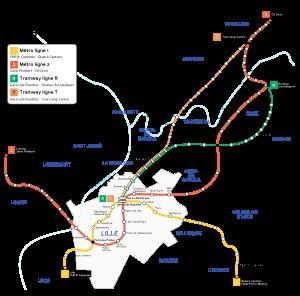
La Métropole européenne de Lille est une intercommunalité française de type métropole, composée autour des villes de Lille, Roubaix et Tourcoing située au centre du département du Nord dans la région des Hauts-de-France. Parmi les quatre premières communautés urbaines créées en 1967, elle prend d’abord le nom de Communauté urbaine de Lille, puis, à partir de 1996, de Lille Métropole Communauté urbaine, avant que la loi de modernisation de l'action publique territoriale et d'affirmation des métropoles ne la transforme en Métropole européenne de Lille à compter du 1ᵉʳ janvier 2015.
Les transports en commun de la Métropole Européenne de Lille sont assurés par différents modes et desservent les communes de l'agglomération de Lille. La majorité des trajets est assuré par Ilévia.